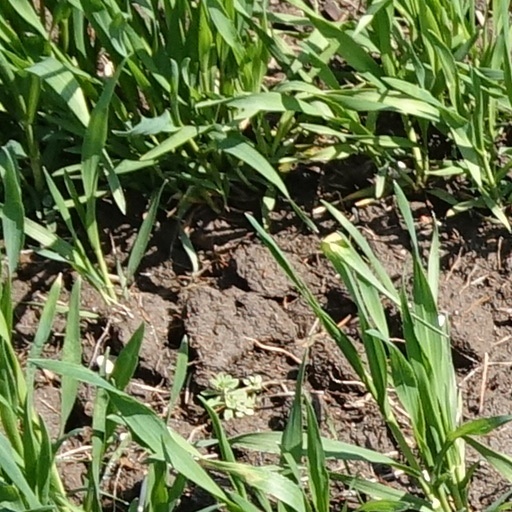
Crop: wheat